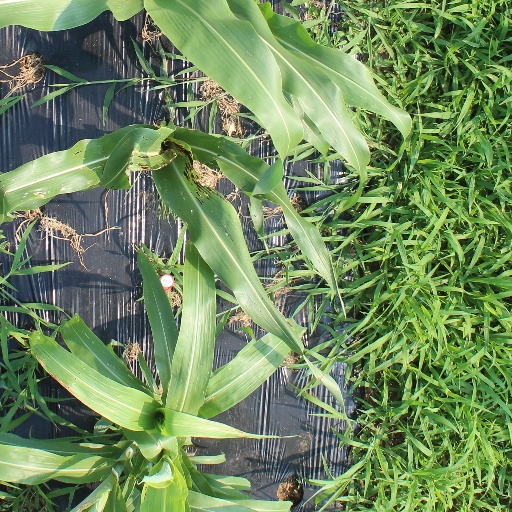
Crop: sorghum